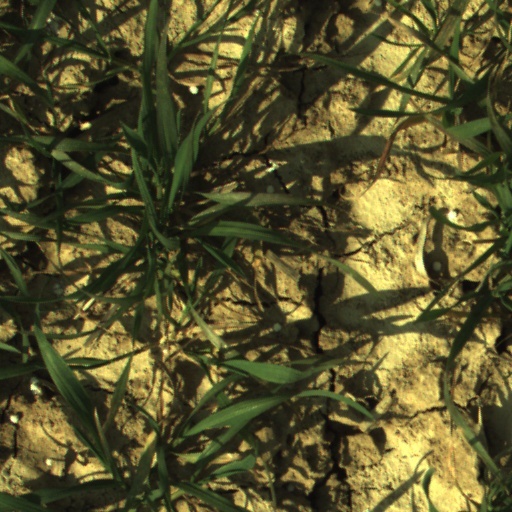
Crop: wheat